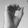
ASL letter: O